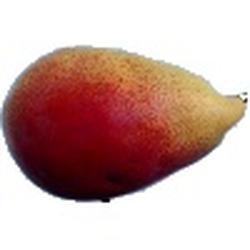
Label: Pear